Cattle Queen of Montana

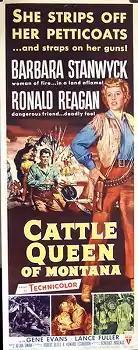
Original poster

Cattle Queen of Montana is a 1954 American Western film shot in Technicolor directed by Allan Dwan and starring Barbara Stanwyck and Ronald Reagan. The supporting cast includes Gene Evans, Lance Fuller, Jack Elam, Chubby Johnson, and Morris Ankrum.